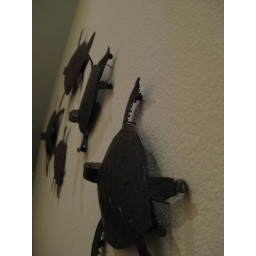
turtles in the sand